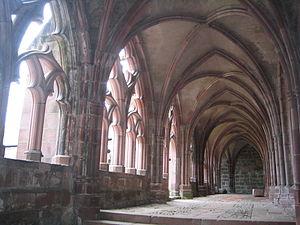
La cathédrale Saint-Dié de Saint-Dié-des-Vosges est une cathédrale catholique romaine située à Saint-Dié-des-Vosges, dans le département des Vosges. Elle forme avec l'église Notre-Dame de Galilée et le cloître qui les relie, un ensemble architectural remarquable, véritable groupe cathédral, riche d'apports successifs et de styles différents, mais unifié par une couleur caractéristique, celle du grès rose des Vosges.